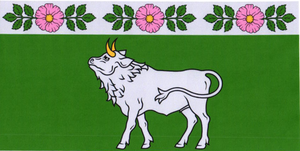
Vārkava est un novads de Lettonie, situé dans la région de Latgale. En 2009, sa population est de 2 412 habitants.